Describe the emotion expressed in this image:  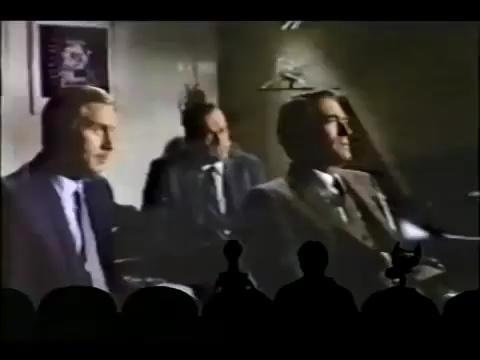
This person displays Pain, valence and arousal with low intensity.